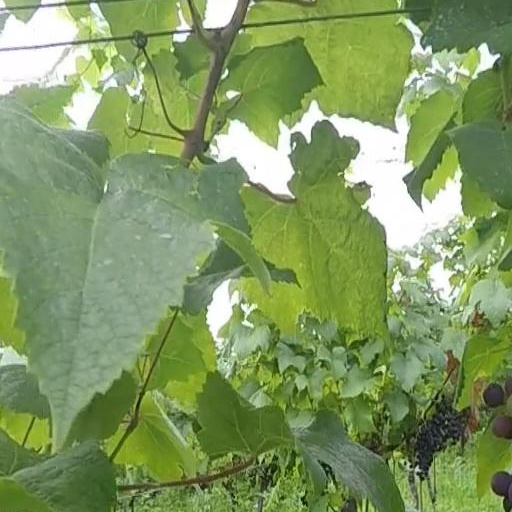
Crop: grape